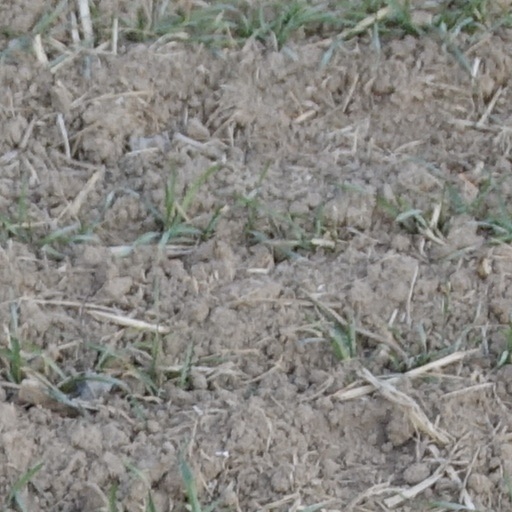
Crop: wheat